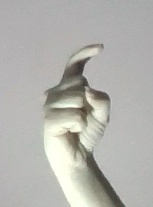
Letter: ra